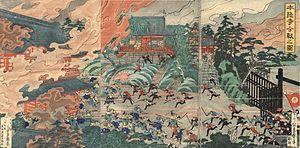
La chute d'Edo a eu lieu entre mai et juillet 1868, quand Edo, la capitale japonaise, commandée par le Shogunat Tokugawa, est tombée entre les mains des forces impériales pendant la guerre de Boshin.
La bataille d'Ueno est une bataille de la guerre de Boshin, qui s'est déroulé le 4 juillet 1868, entre les troupes du Shōgitai commandées par Shibusawa Seiichirō et Amano Hachirō, et les troupes impériales de « Kangun ».